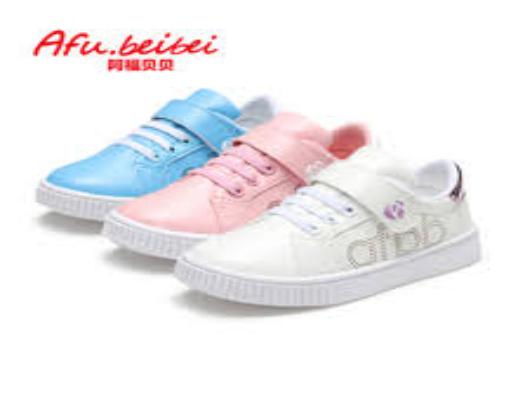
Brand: AFuBeiBei
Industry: Clothes